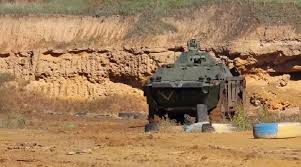
Label: BRDM